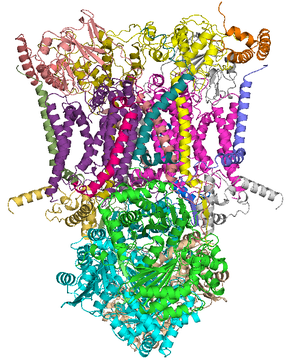
La coenzyme Q-cytochrome c réductase, ou complexe III de la chaîne respiratoire, également appelée complexe bc₁, est une oxydoréductase membranaire qui catalyse la réaction :